Andrew Armacost

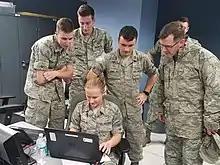
Brigadier General Armacost with members of the Air Force Academy Cyber Competition Team

As dean of the faculty, Brigadier General Armacost led approximately 700 faculty in the design and construction of more than 500 undergraduate courses for 4,000 cadets across 32 academic disciplines.